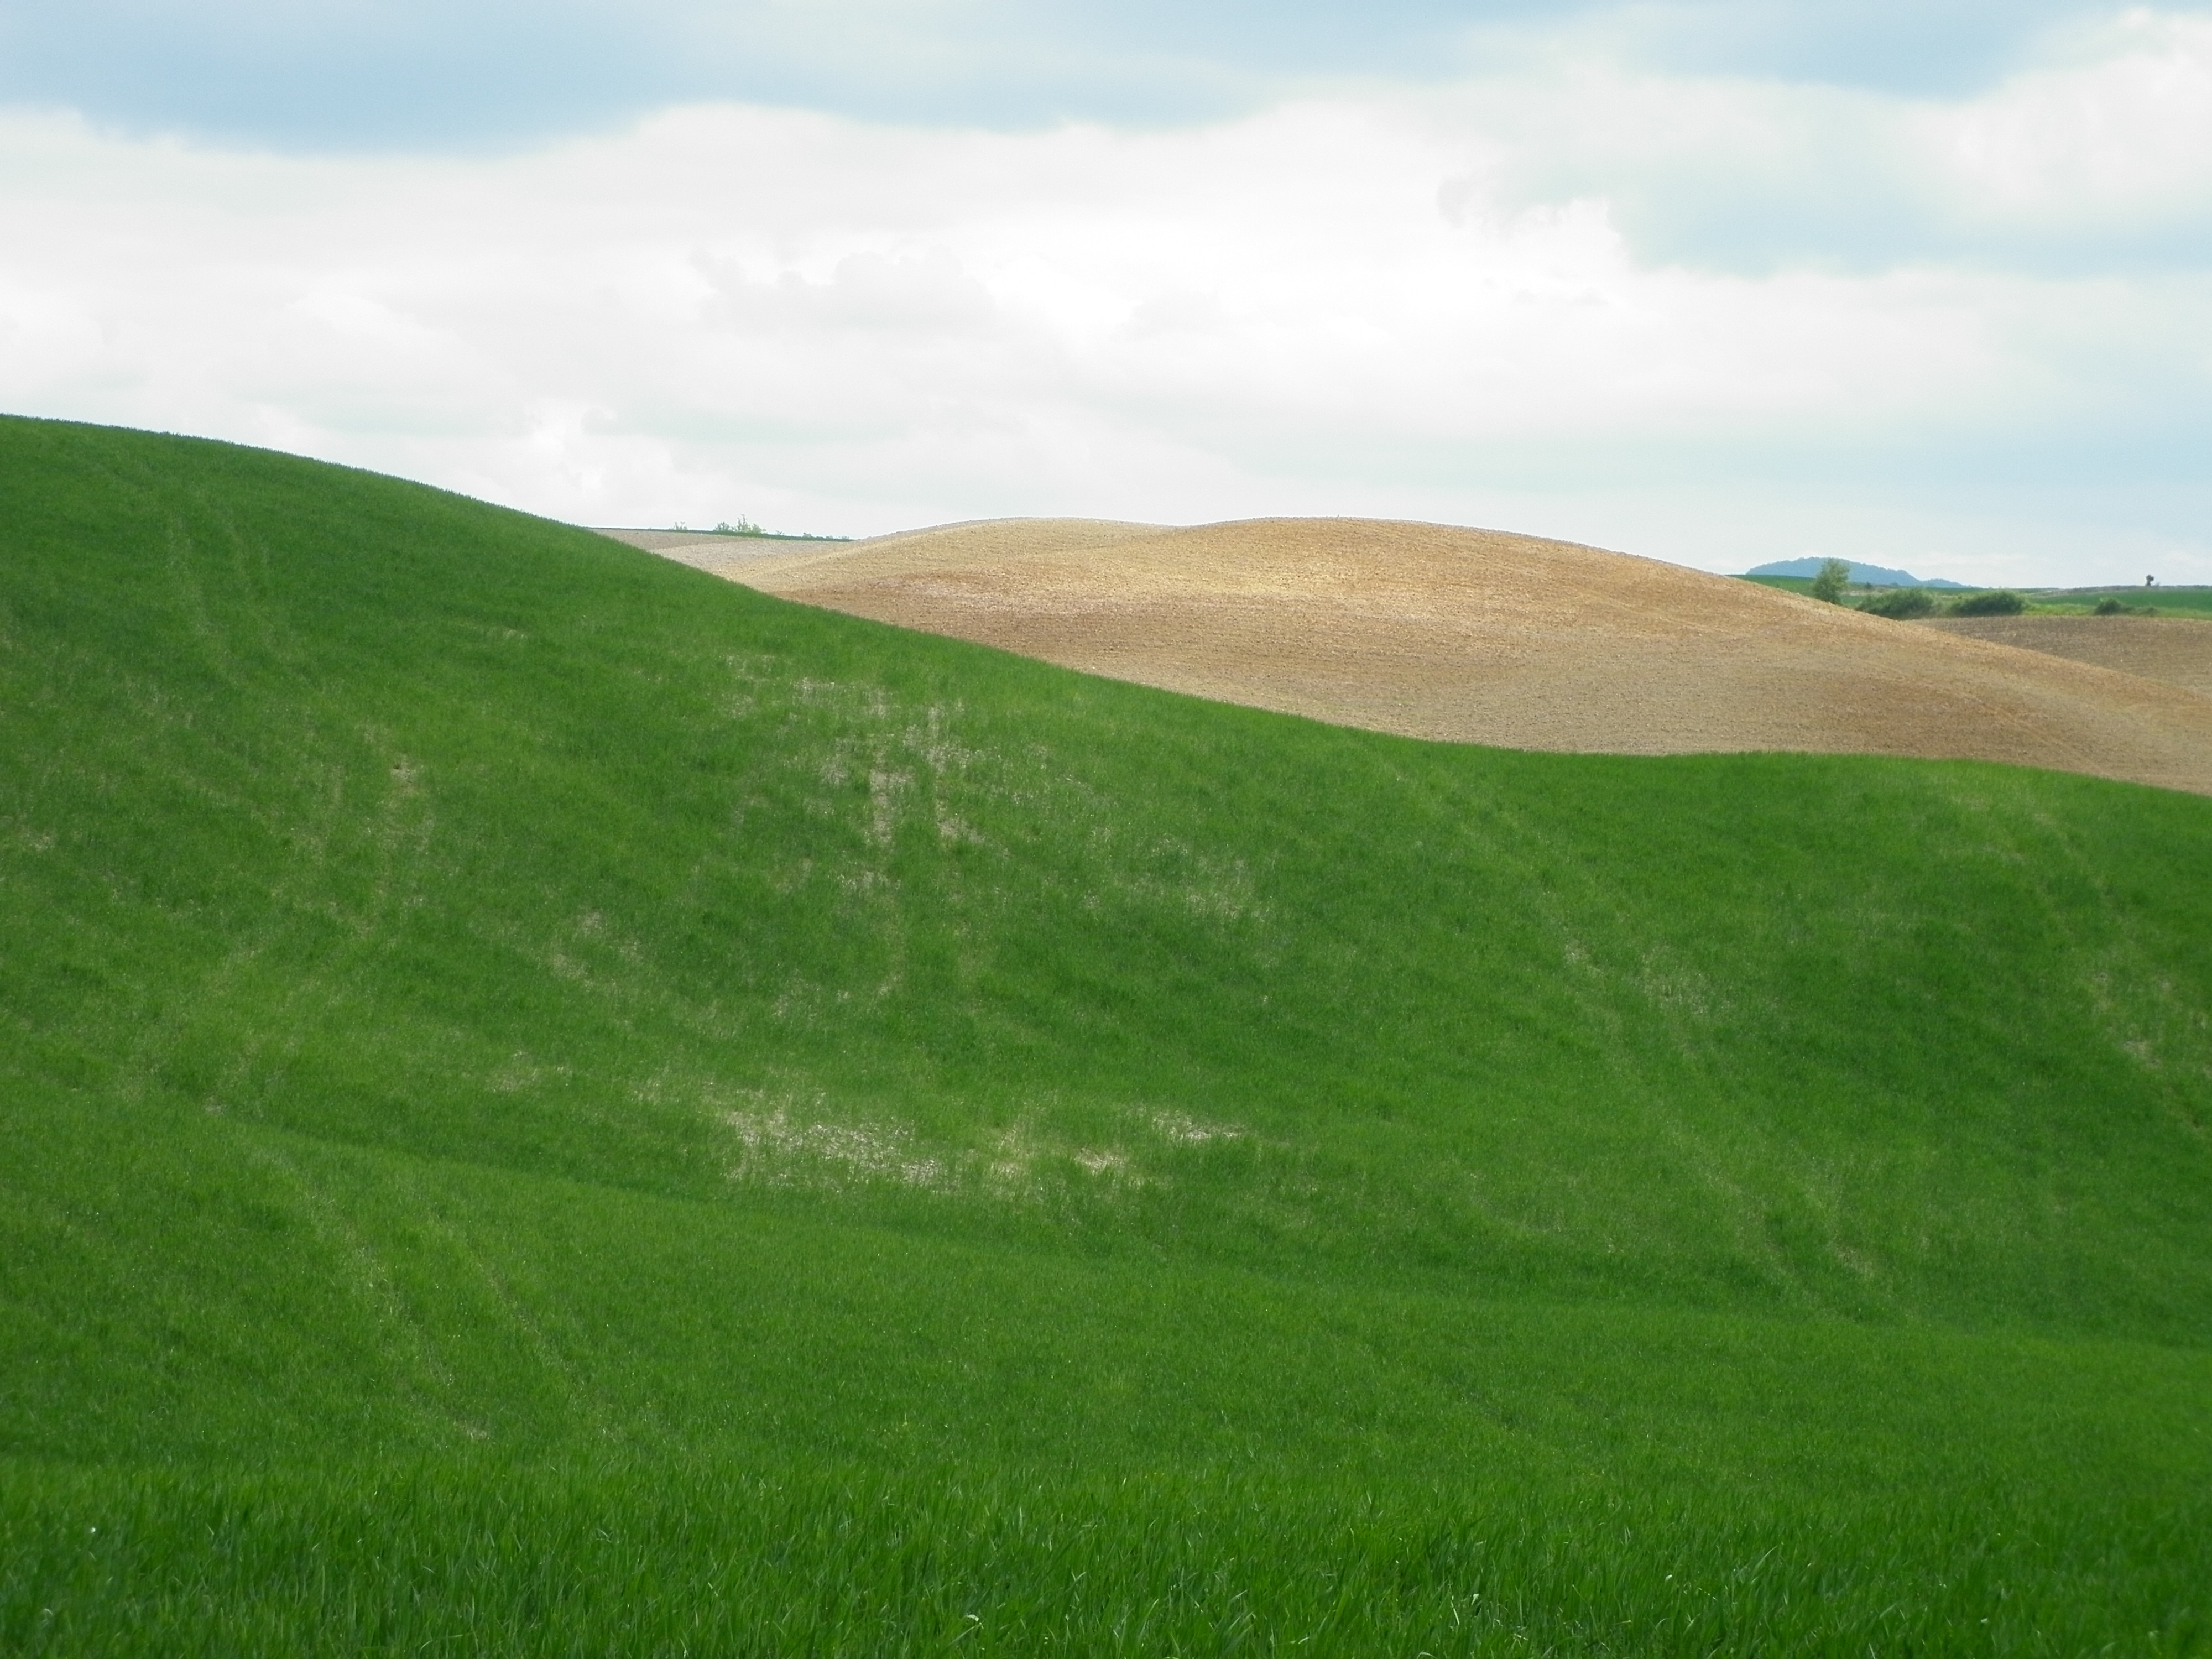
landscape, grass, horizon, mountain, field, lawn, meadow, prairie, hill, mountain range, green, pasture, tuscany, reservoir, highland, terrain, plain, hills, grassland, plateau, fell, habitat, loch, ecosystem, steppe, rural area, landform, natural environment, geographical feature, grass family, mountainous landforms, valdorcia